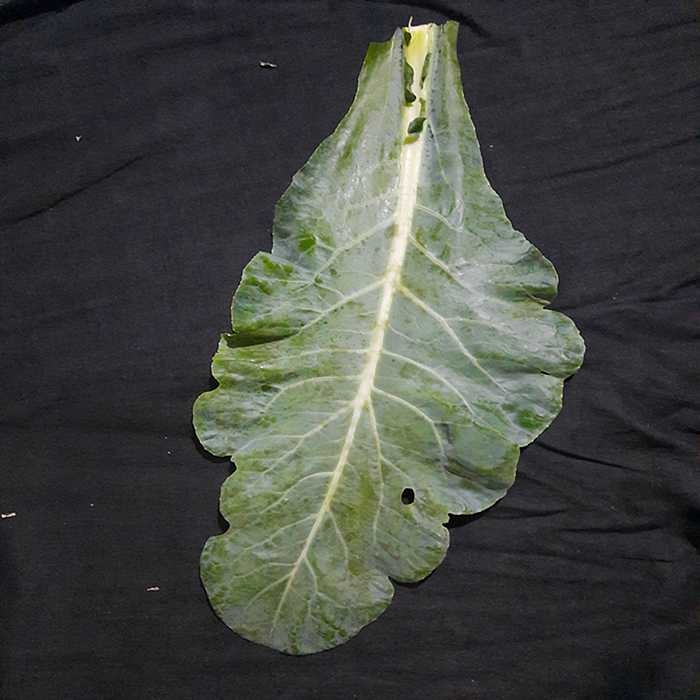
Plant: Cauliflower
Label: Fresh leaf